DEC J-11

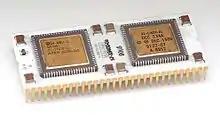
DEC J-11 microprocessor

The J-11 is a microprocessor chip set that implements the PDP-11 instruction set architecture (ISA) jointly developed by Digital Equipment Corporation and Intersil. It was a high-end chip set designed to integrate the performance and features of the PDP-11/70 onto a handful of chips. It was used in the PDP-11/73, PDP-11/83 and Professional 380.